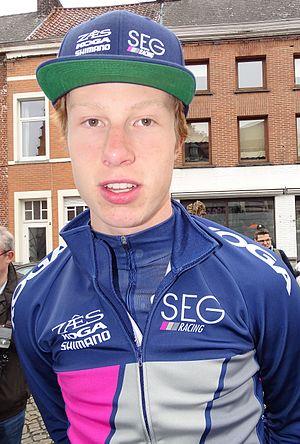
La saison 2015 de l'équipe cycliste SEG Racing est la première de cette équipe.
Julius van den Berg, né le 23 octobre 1996 à Purmerend, est un coureur cycliste néerlandais, membre de l'équipe EF Pro Cycling.